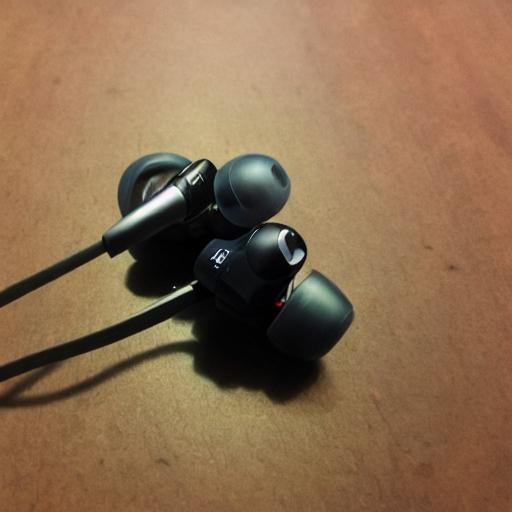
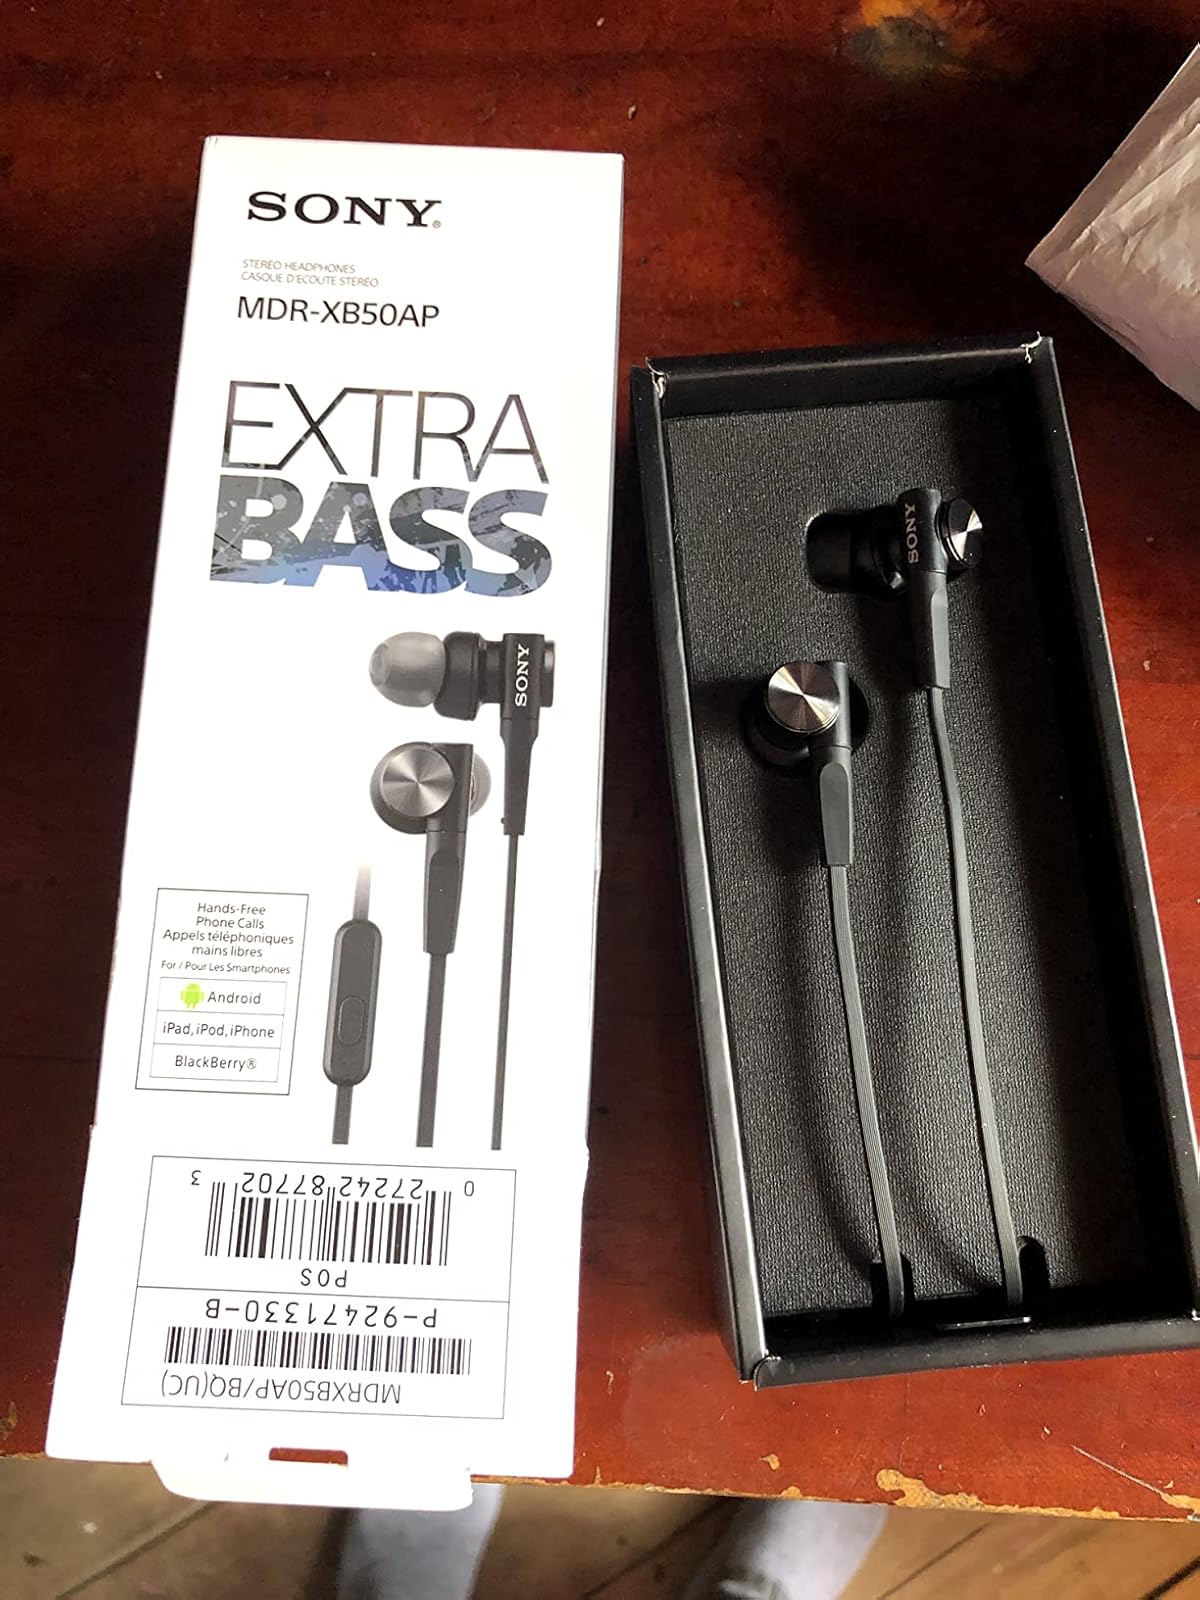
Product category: headphones
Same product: no